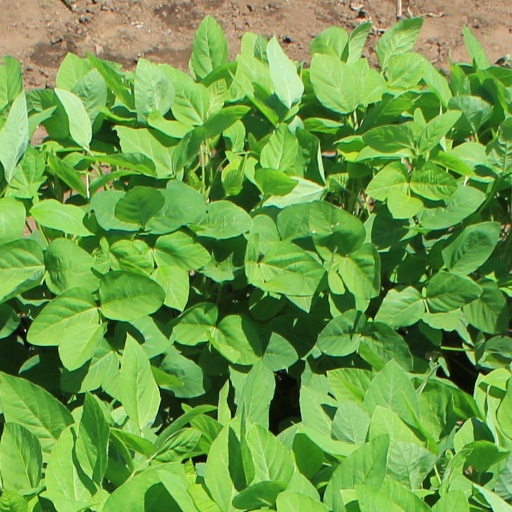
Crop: soybean